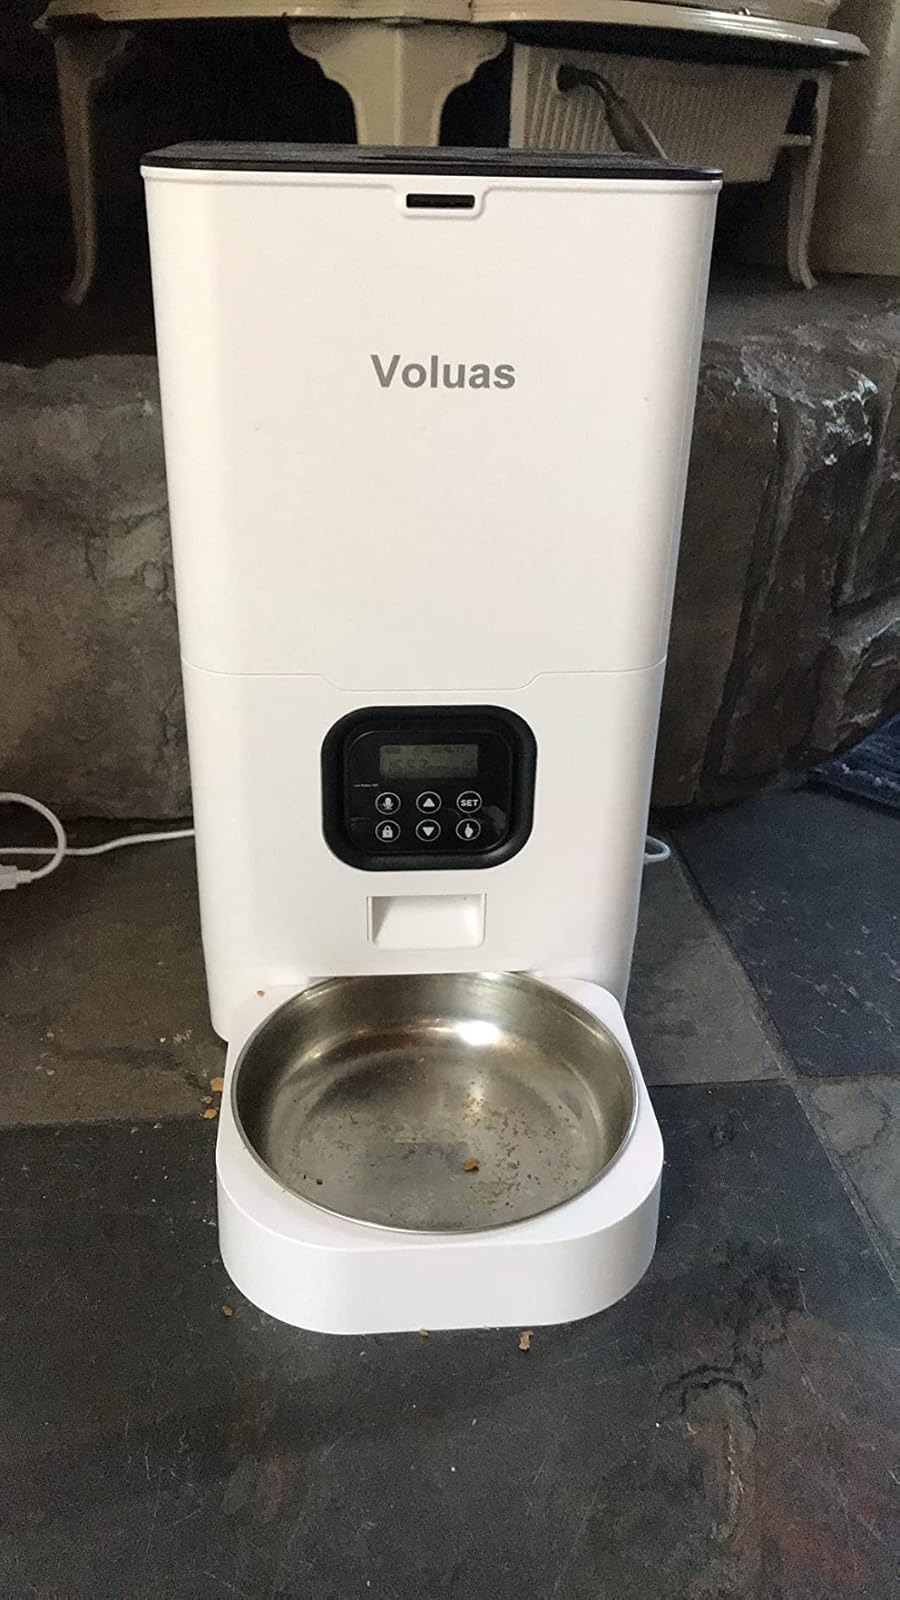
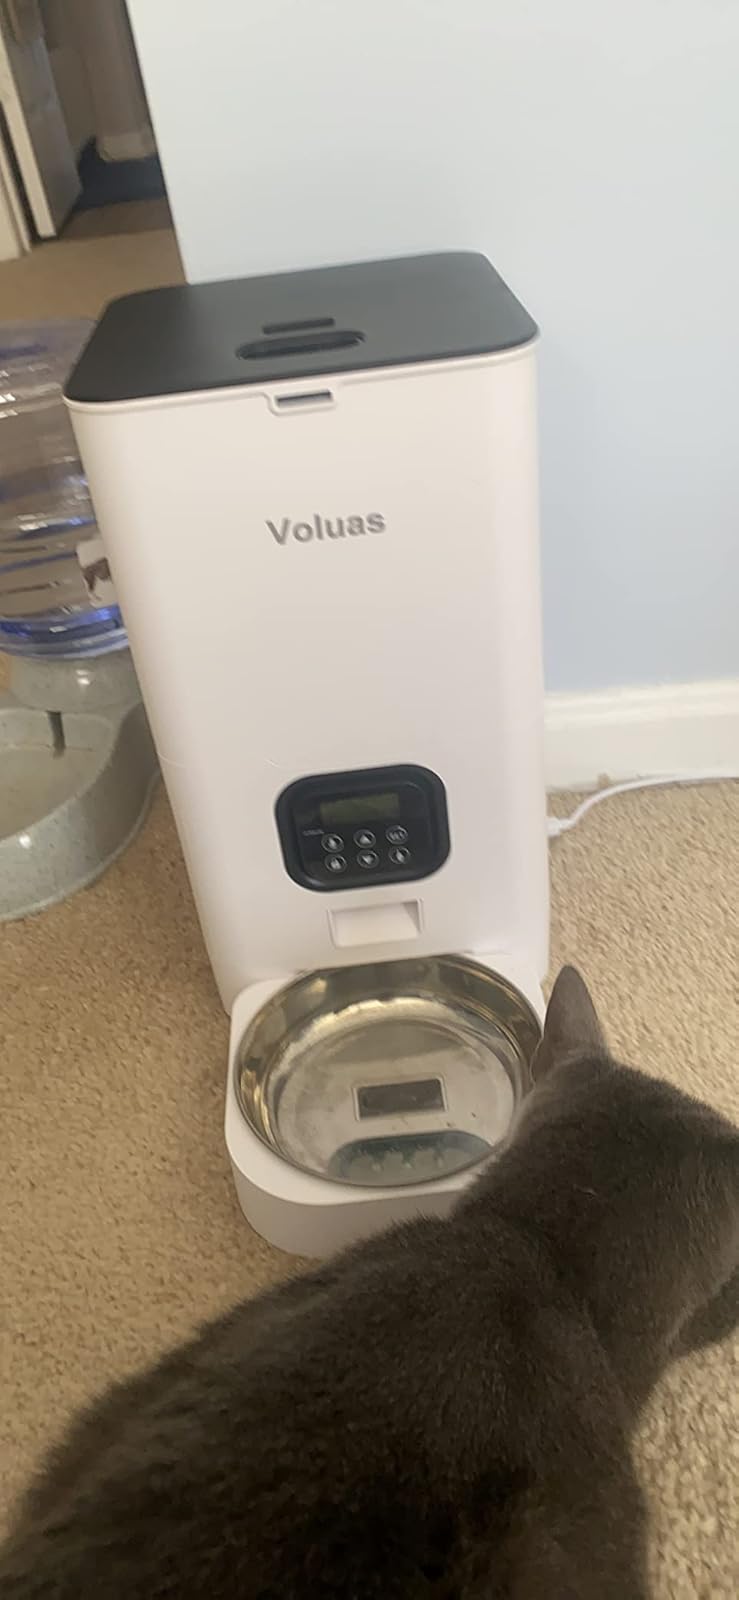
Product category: items_feeder
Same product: yes